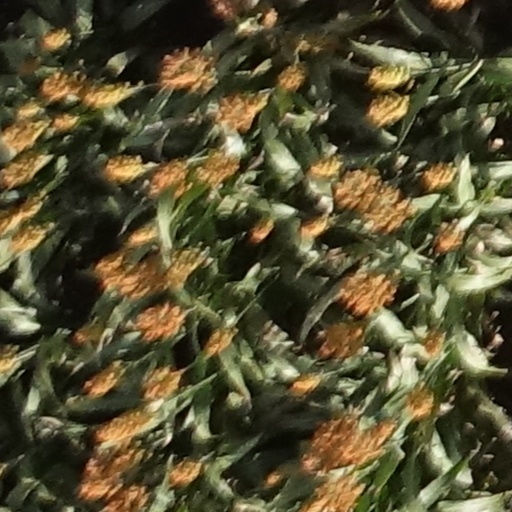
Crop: sorghum